Luigi Marini

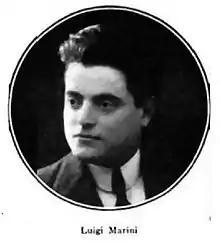
The Theatre, 1913

Marini was born in Ascoli Piceno, Italy, in 1885. He made his operatic debut in Ravenna as Alfredo in Verdi's "La traviata". After his great success, he appeared at Teatro Donizetti in Bergamo as Enzo Grimaldo in Ponchielli's "La Gioconda". In 1910 he made his appearance in Bucharest (Ernesto in "Don Pasquale", Rodolfo in "La bohème"). Then, in 1912, he appeared at the Municipal Teatro of Rio de Janeiro, where he sang the roles of B. F. Pinkerton in Puccini's "Madama Butterfly", Hagenbach in Catalani's "La Wally" and Mario Cavaradossi in Puccini's "Tosca". In the same year he visited Teatro dell'Opera di Roma, where he had enormous successes in the roles of Hagenbach and Rodolfo.